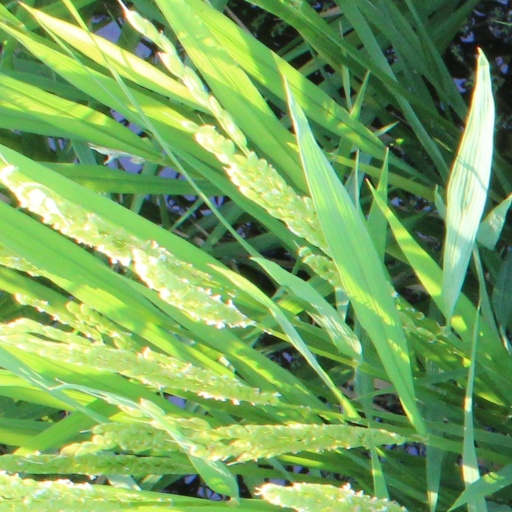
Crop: rice